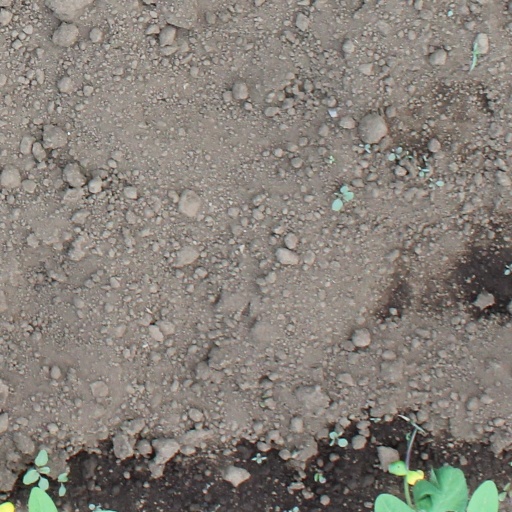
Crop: soybean